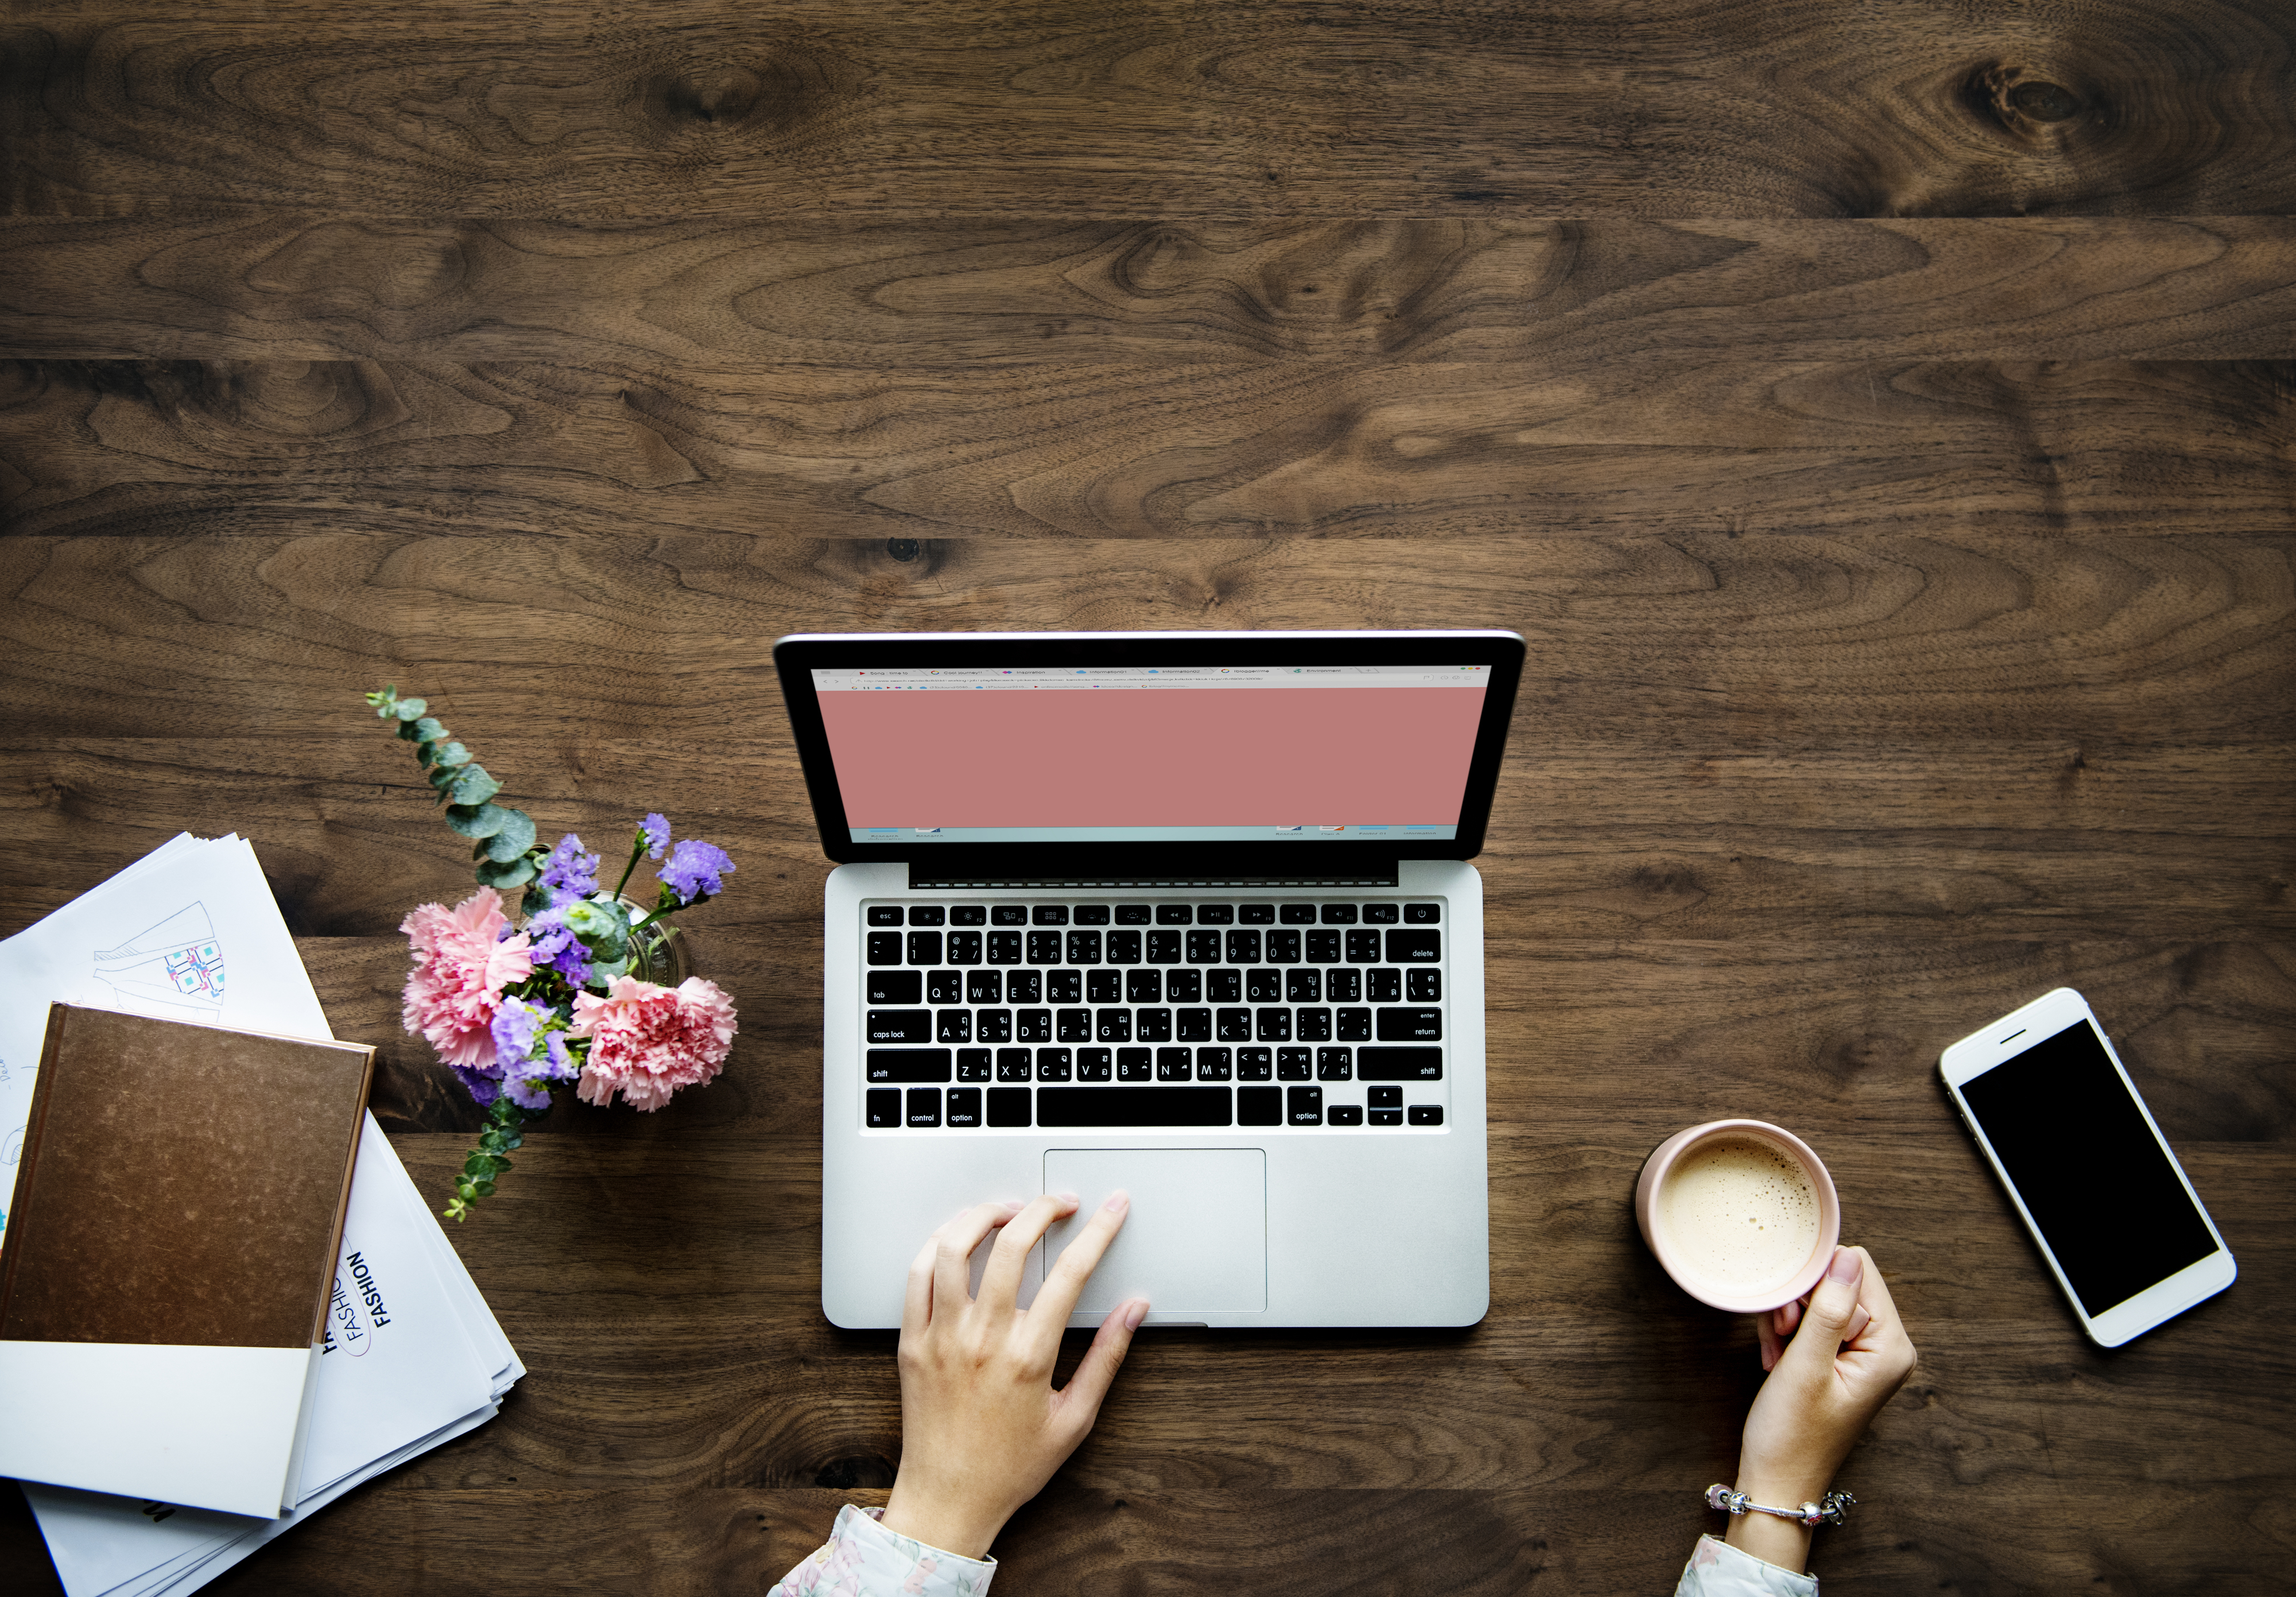
aerial, background, beverage, blog, blogger, browsing, coffee, computer, connection, copy space, cup, daily, design space, device, diary, digital, drink, flat lay, flatlay, flower, hand, hobby, home, internet, journal, keyboard, laptop, leisure, lifestyle, media, milk tea, mobile phone, mug, network, notebook, office, person, routine, searching, social media, social network, technology, typing, wireless, wooden table, work, work from home, working, workspace, writer, font